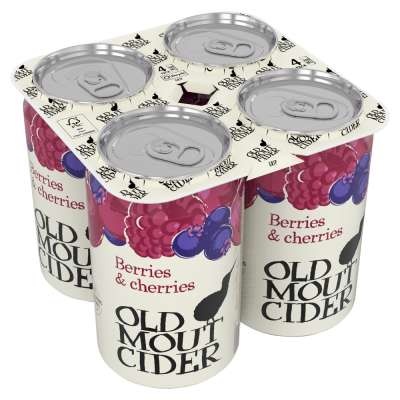
Old Mout Berries & Cherries Flavoured Cider 4x330ml
Cider Blended with the Juice of Berries & Cherries. This tasty tipple occurred when our crisp apples met their match with a handful of ripe berries & cherries. Abv 4%
Brand: To your door Barrow
Category: Food, Beverages & Tobacco > Beverages > Alcoholic Beverages > Hard Cider